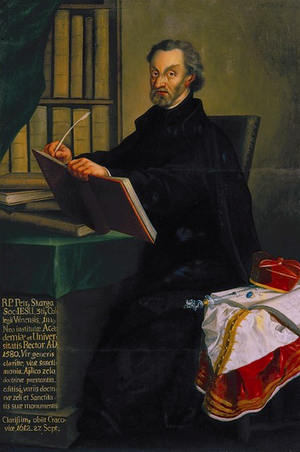
Piotr Skarga, né le 2 février 1536 à Grójec et décédé le 27 septembre 1612 à Cracovie, est un prêtre jésuite polonais, orateur, écrivain de renom et prédicateur d'un grand talent oratoire de la cour du roi Sigismond III Vasa. Surnommé « le Bossuet polonais », il est une figure majeure de la Contre-Réforme de la République des Deux Nations.